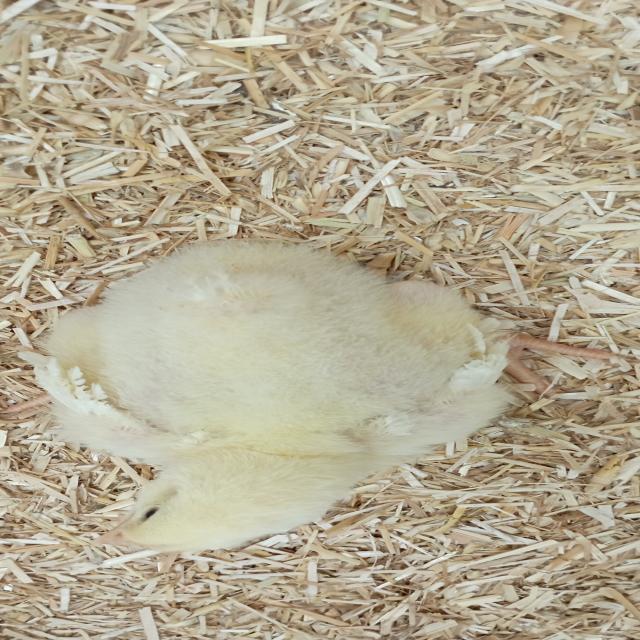
Weight: 182 g